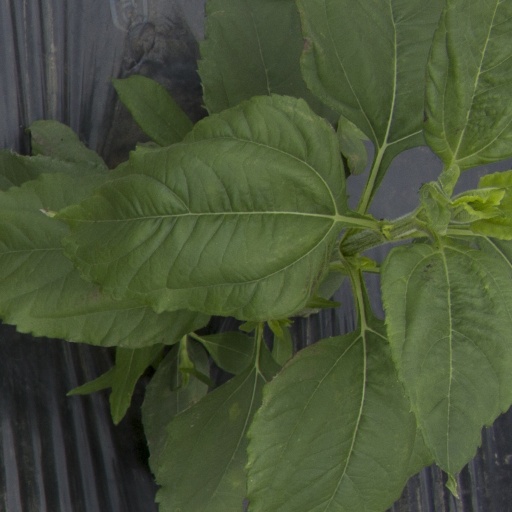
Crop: Jerusalem artichoke